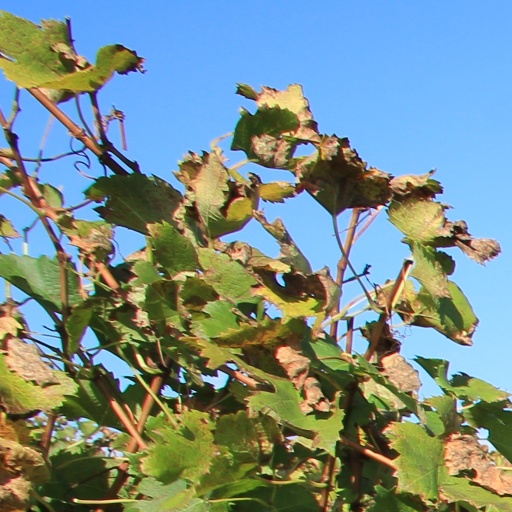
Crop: grape